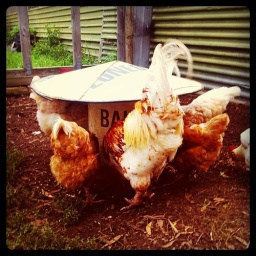
Feeding frenzy in the hen house ! Head down bum up !